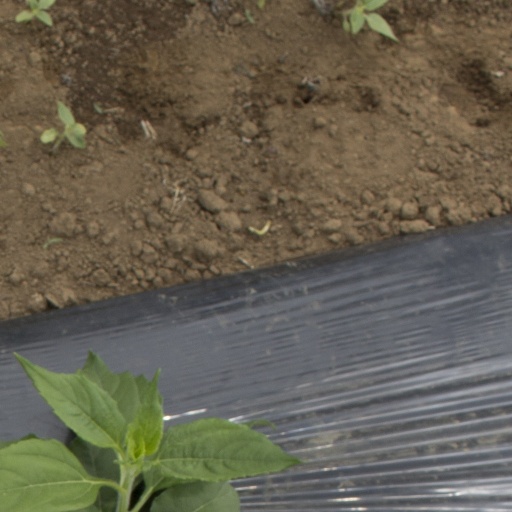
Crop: Jerusalem artichoke